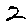
Label: 2